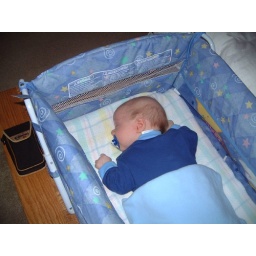
Lane sleeping in his bed in blue sleeper 1